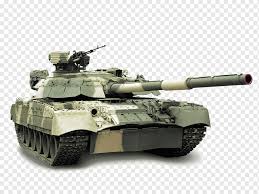
Label: T-90